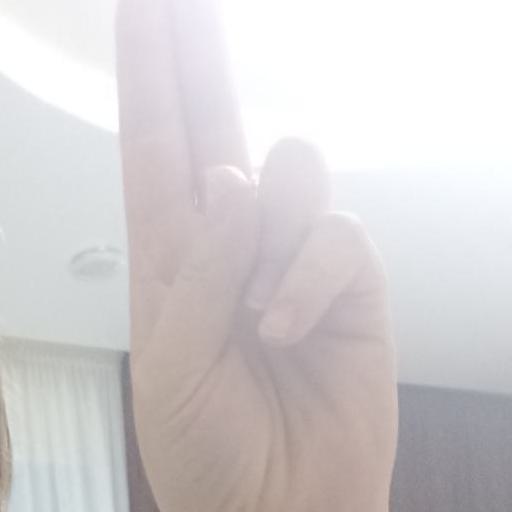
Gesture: two_up